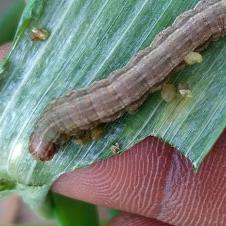
Crop: Onion
Condition: caterpillar-p